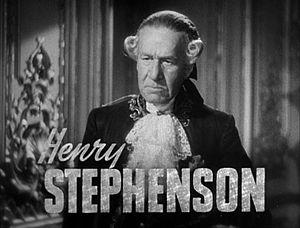
Marie-Antoinette est un film américain, réalisé en 1938 par W. S. Van Dyke.